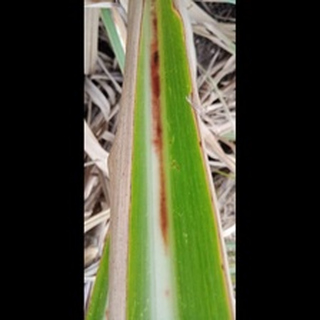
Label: sugarcane_red_rot